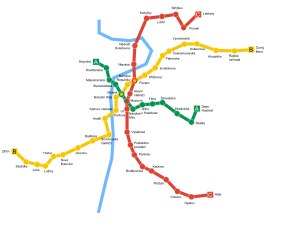
Prag / Infrastruktur / Transport i byen
Oversigtskort over metroen
"""Praha"" omdirigeres hertil. For andre betydninger af Praha, se Praha.